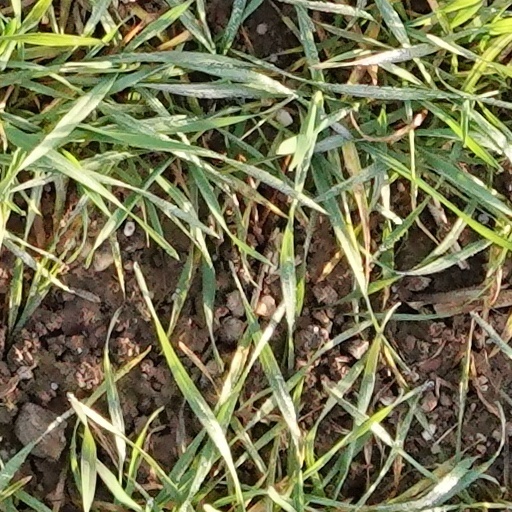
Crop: wheat